Arcangelo de' Bianchi

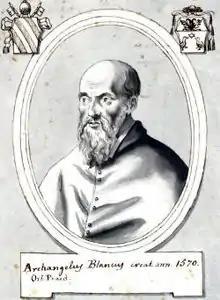
Arcangelo de' Bianchi

Arcangelo de' Bianchi (4 October 1516 – 18 January 1580) was an Italian Roman Catholic cardinal and bishop.